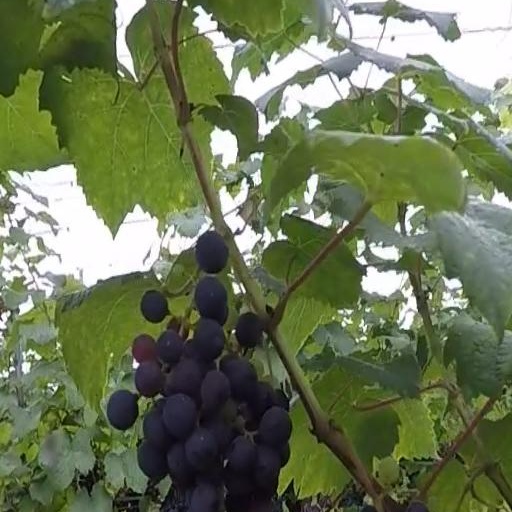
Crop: grape